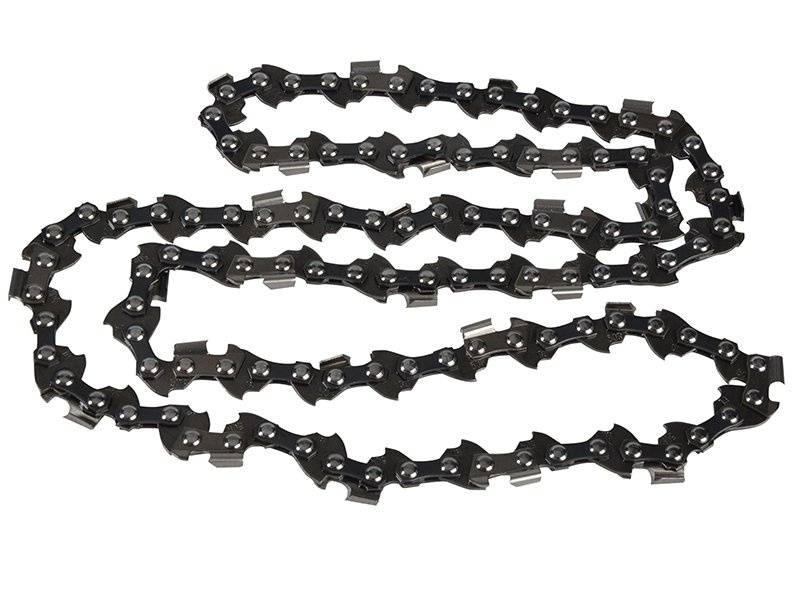
BLACK + DECKER A6296 Chainsaw Chain 40cm (16in)
The Black and Decker A6296 40cm Replacement Chain has a 0.050in (1.3mm) gauge and a Semi Chisel Chain with Bumper Link, Low Profile 3/8in extended pitch. The bumper links help to reduce kickback (57 links) and conforms to the ANSI low kickback requirement. Easy to file and maintain using the Black and Decker® sharpening kit and fits the following machines: GK1940T, GK2240T, CS2040 and CS1840. Specification: Length: 40cm.
Brand: Black & Decker
Category: Home & Garden > Lawn & Garden > Outdoor Power Equipment Accessories > Chainsaw Accessories > Chainsaw Chains